Heritage Western Cape

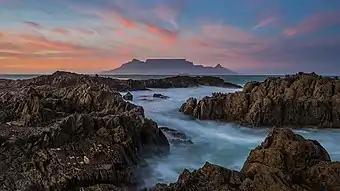
Table Mountain provincial heritage site, Cape Town

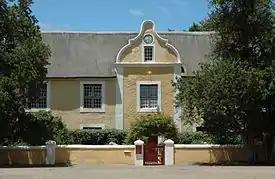
Museum, Genadendal mission station provincial heritage site

Heritage Western Cape is governed by a Council which is appointed by the province's Minister of Cultural Affairs and Sport. It consists of up to 14 members appointed for a three-year term of office. The council meets quarterly and has established an executive committee to manage its business between its meetings. The executive is chaired by the chairperson of the council and is otherwise made up of the chairpersons of standing sub-committees.